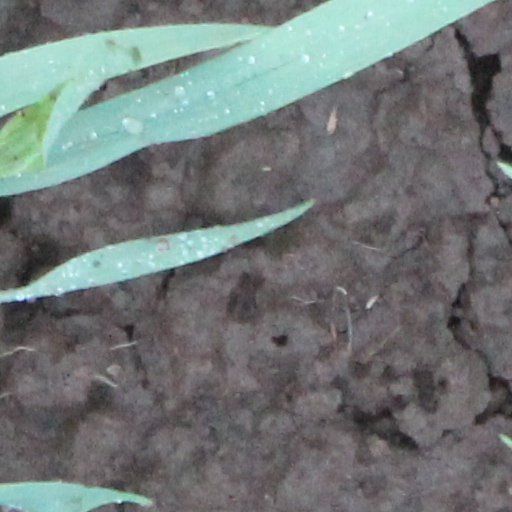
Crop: wheat